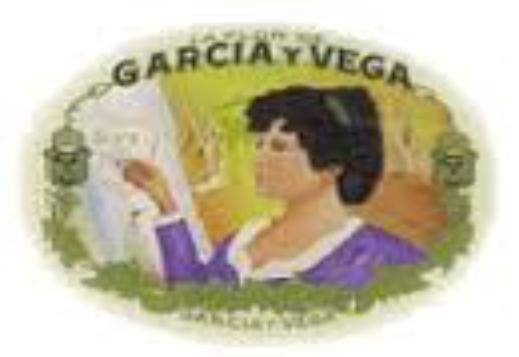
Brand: Garcia Y Vega
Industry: Others